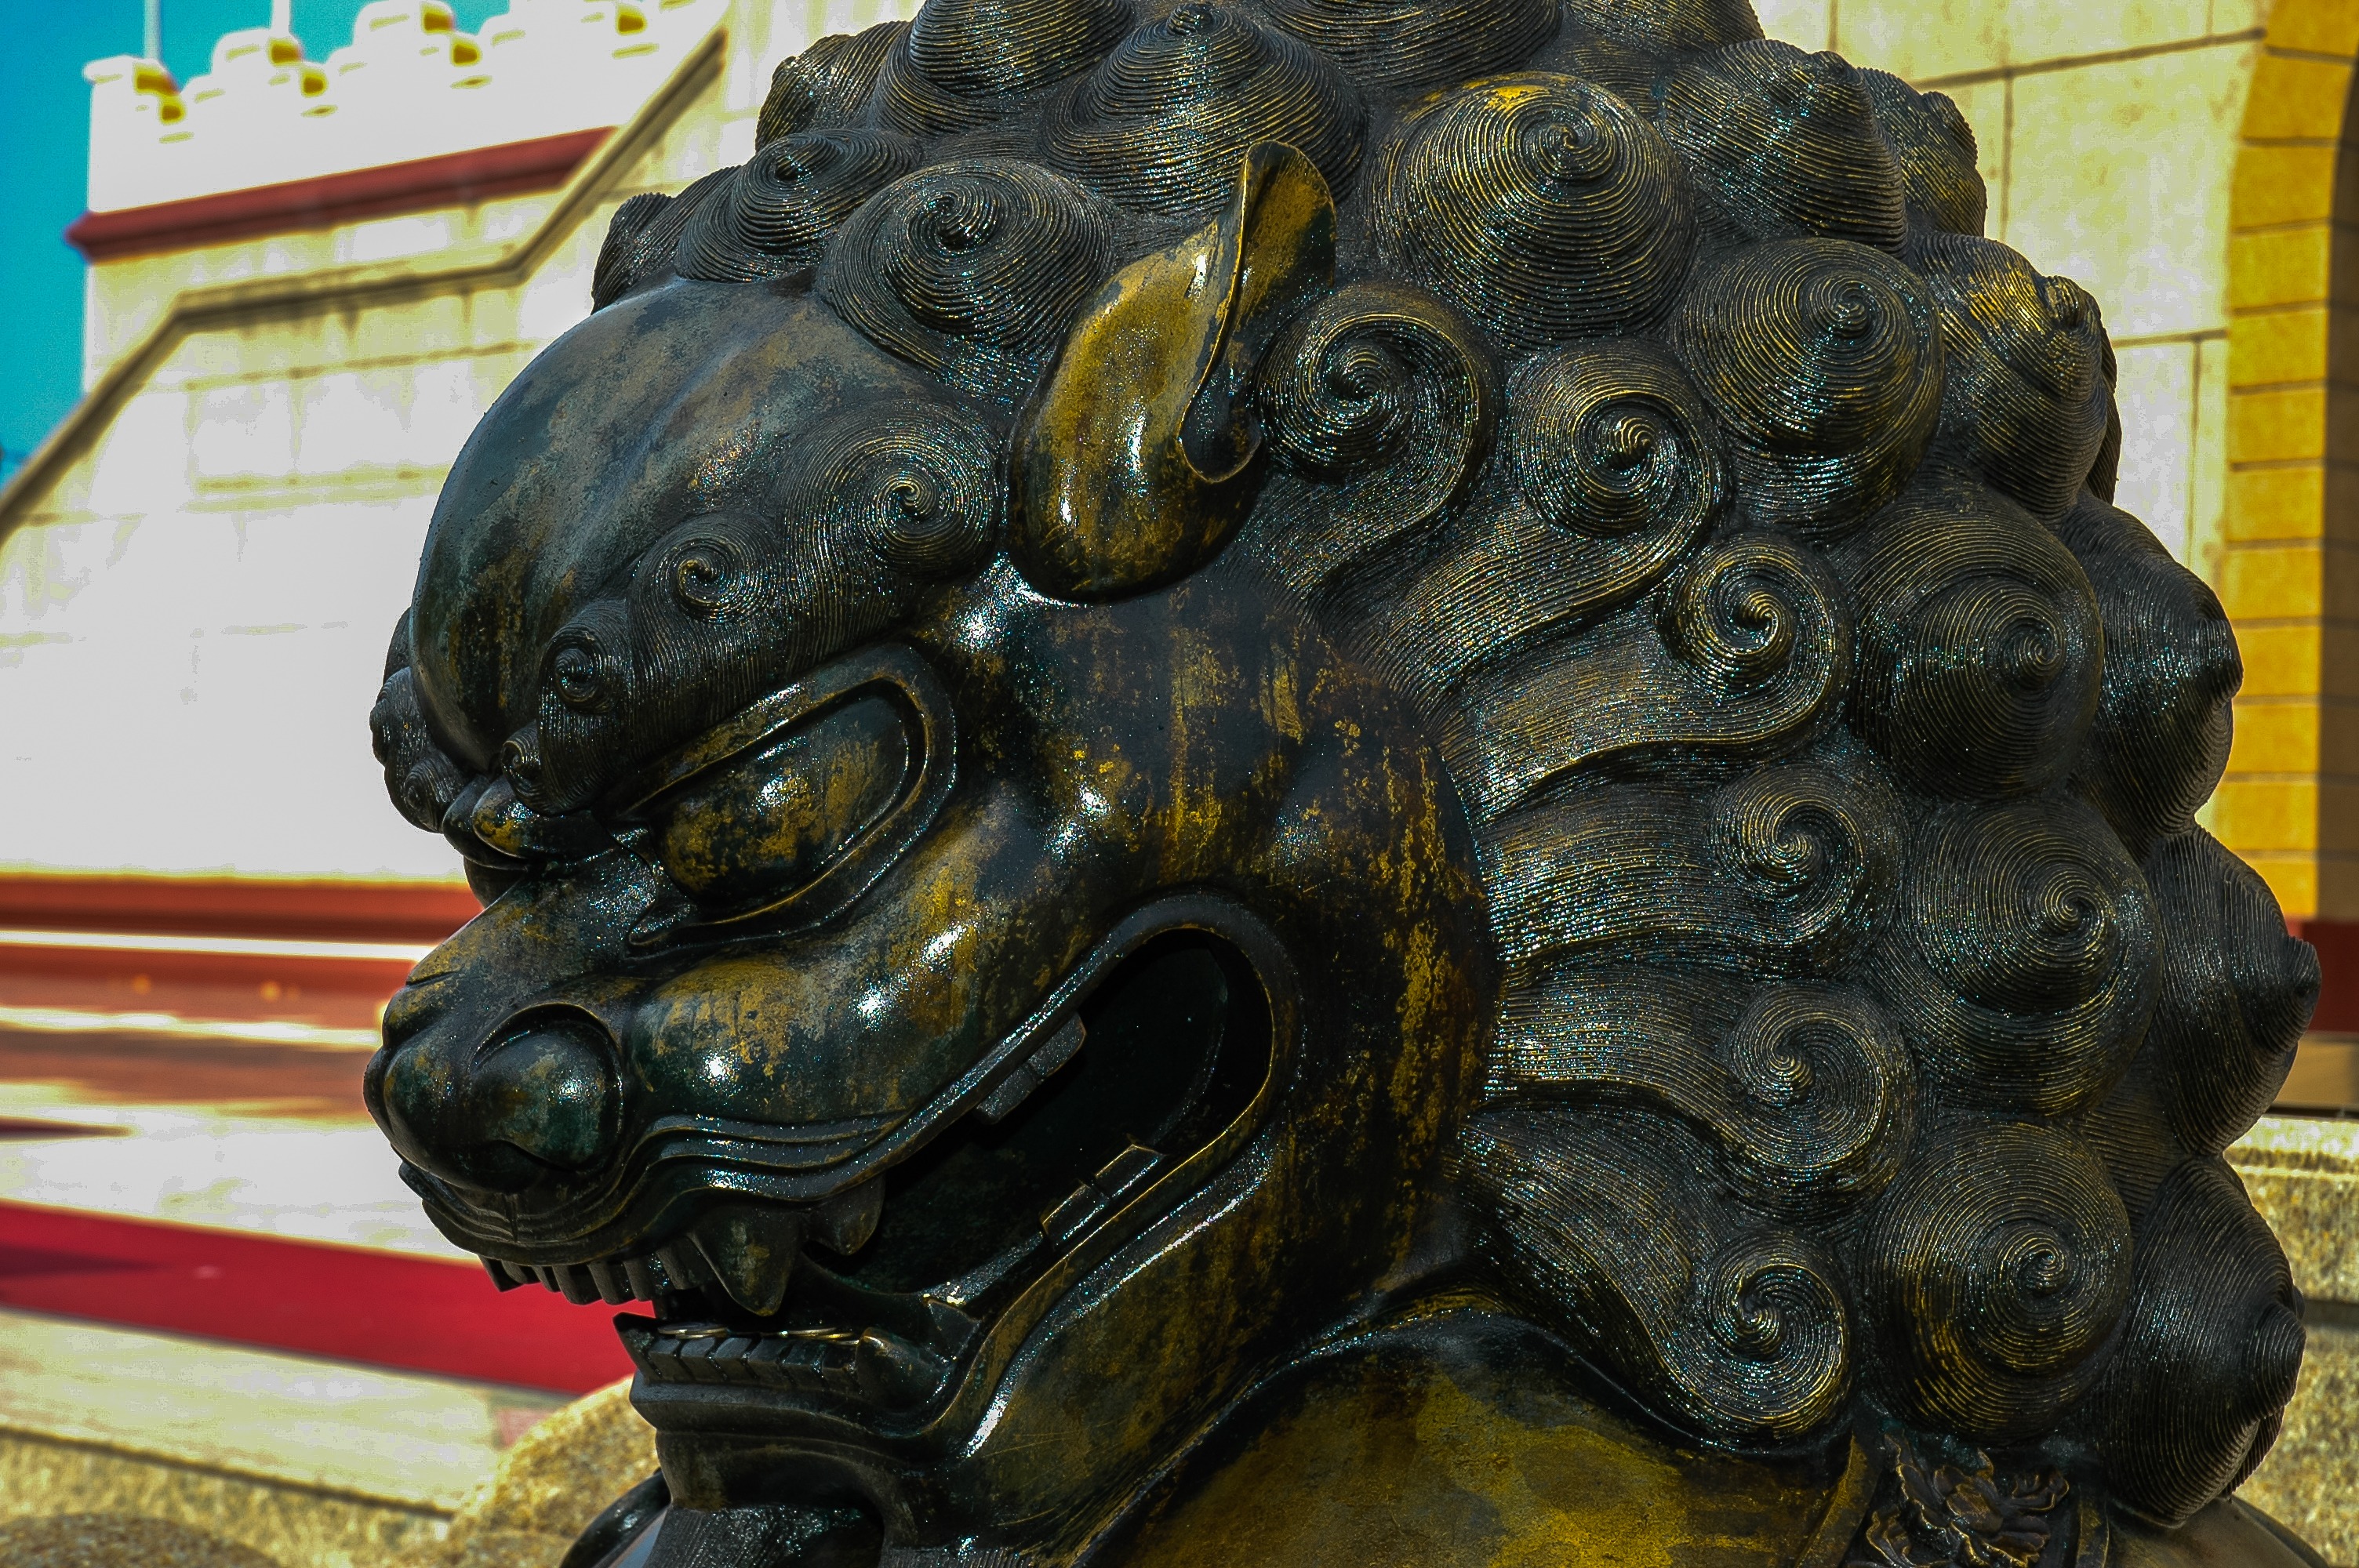
monument, statue, lion, sculpture, art, temple, bronze, carving, ancient history, broncefigur